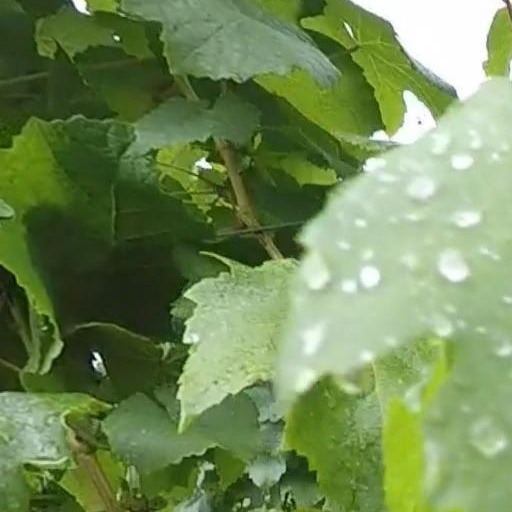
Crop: grape